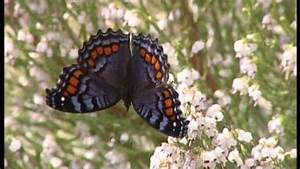
Label: farfalla